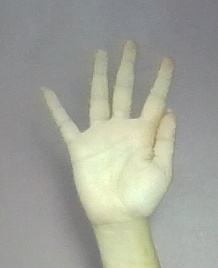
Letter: sheen